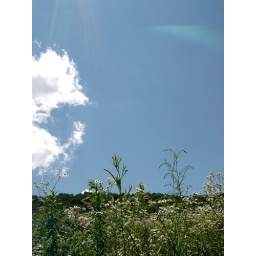
Looking up at a blue sky from below flowers